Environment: real
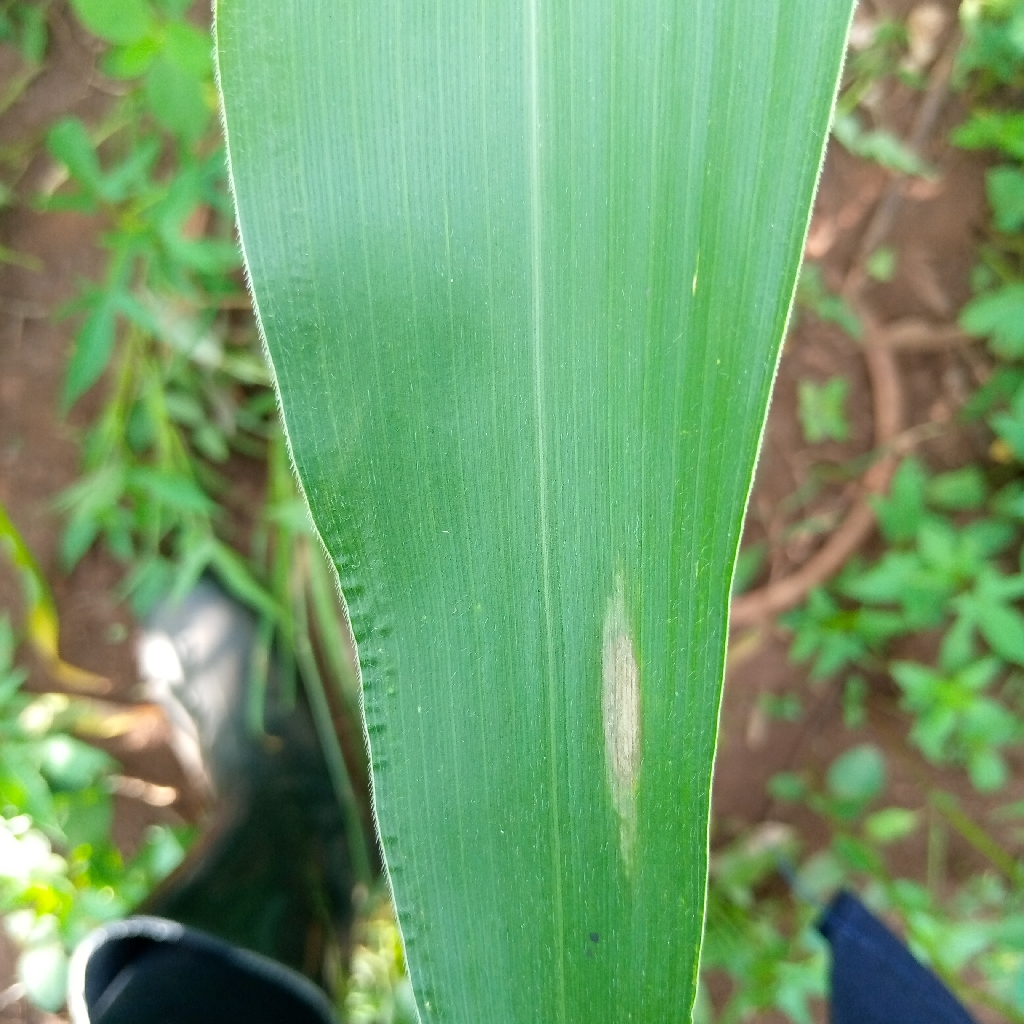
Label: northern_corn_leaf_blight